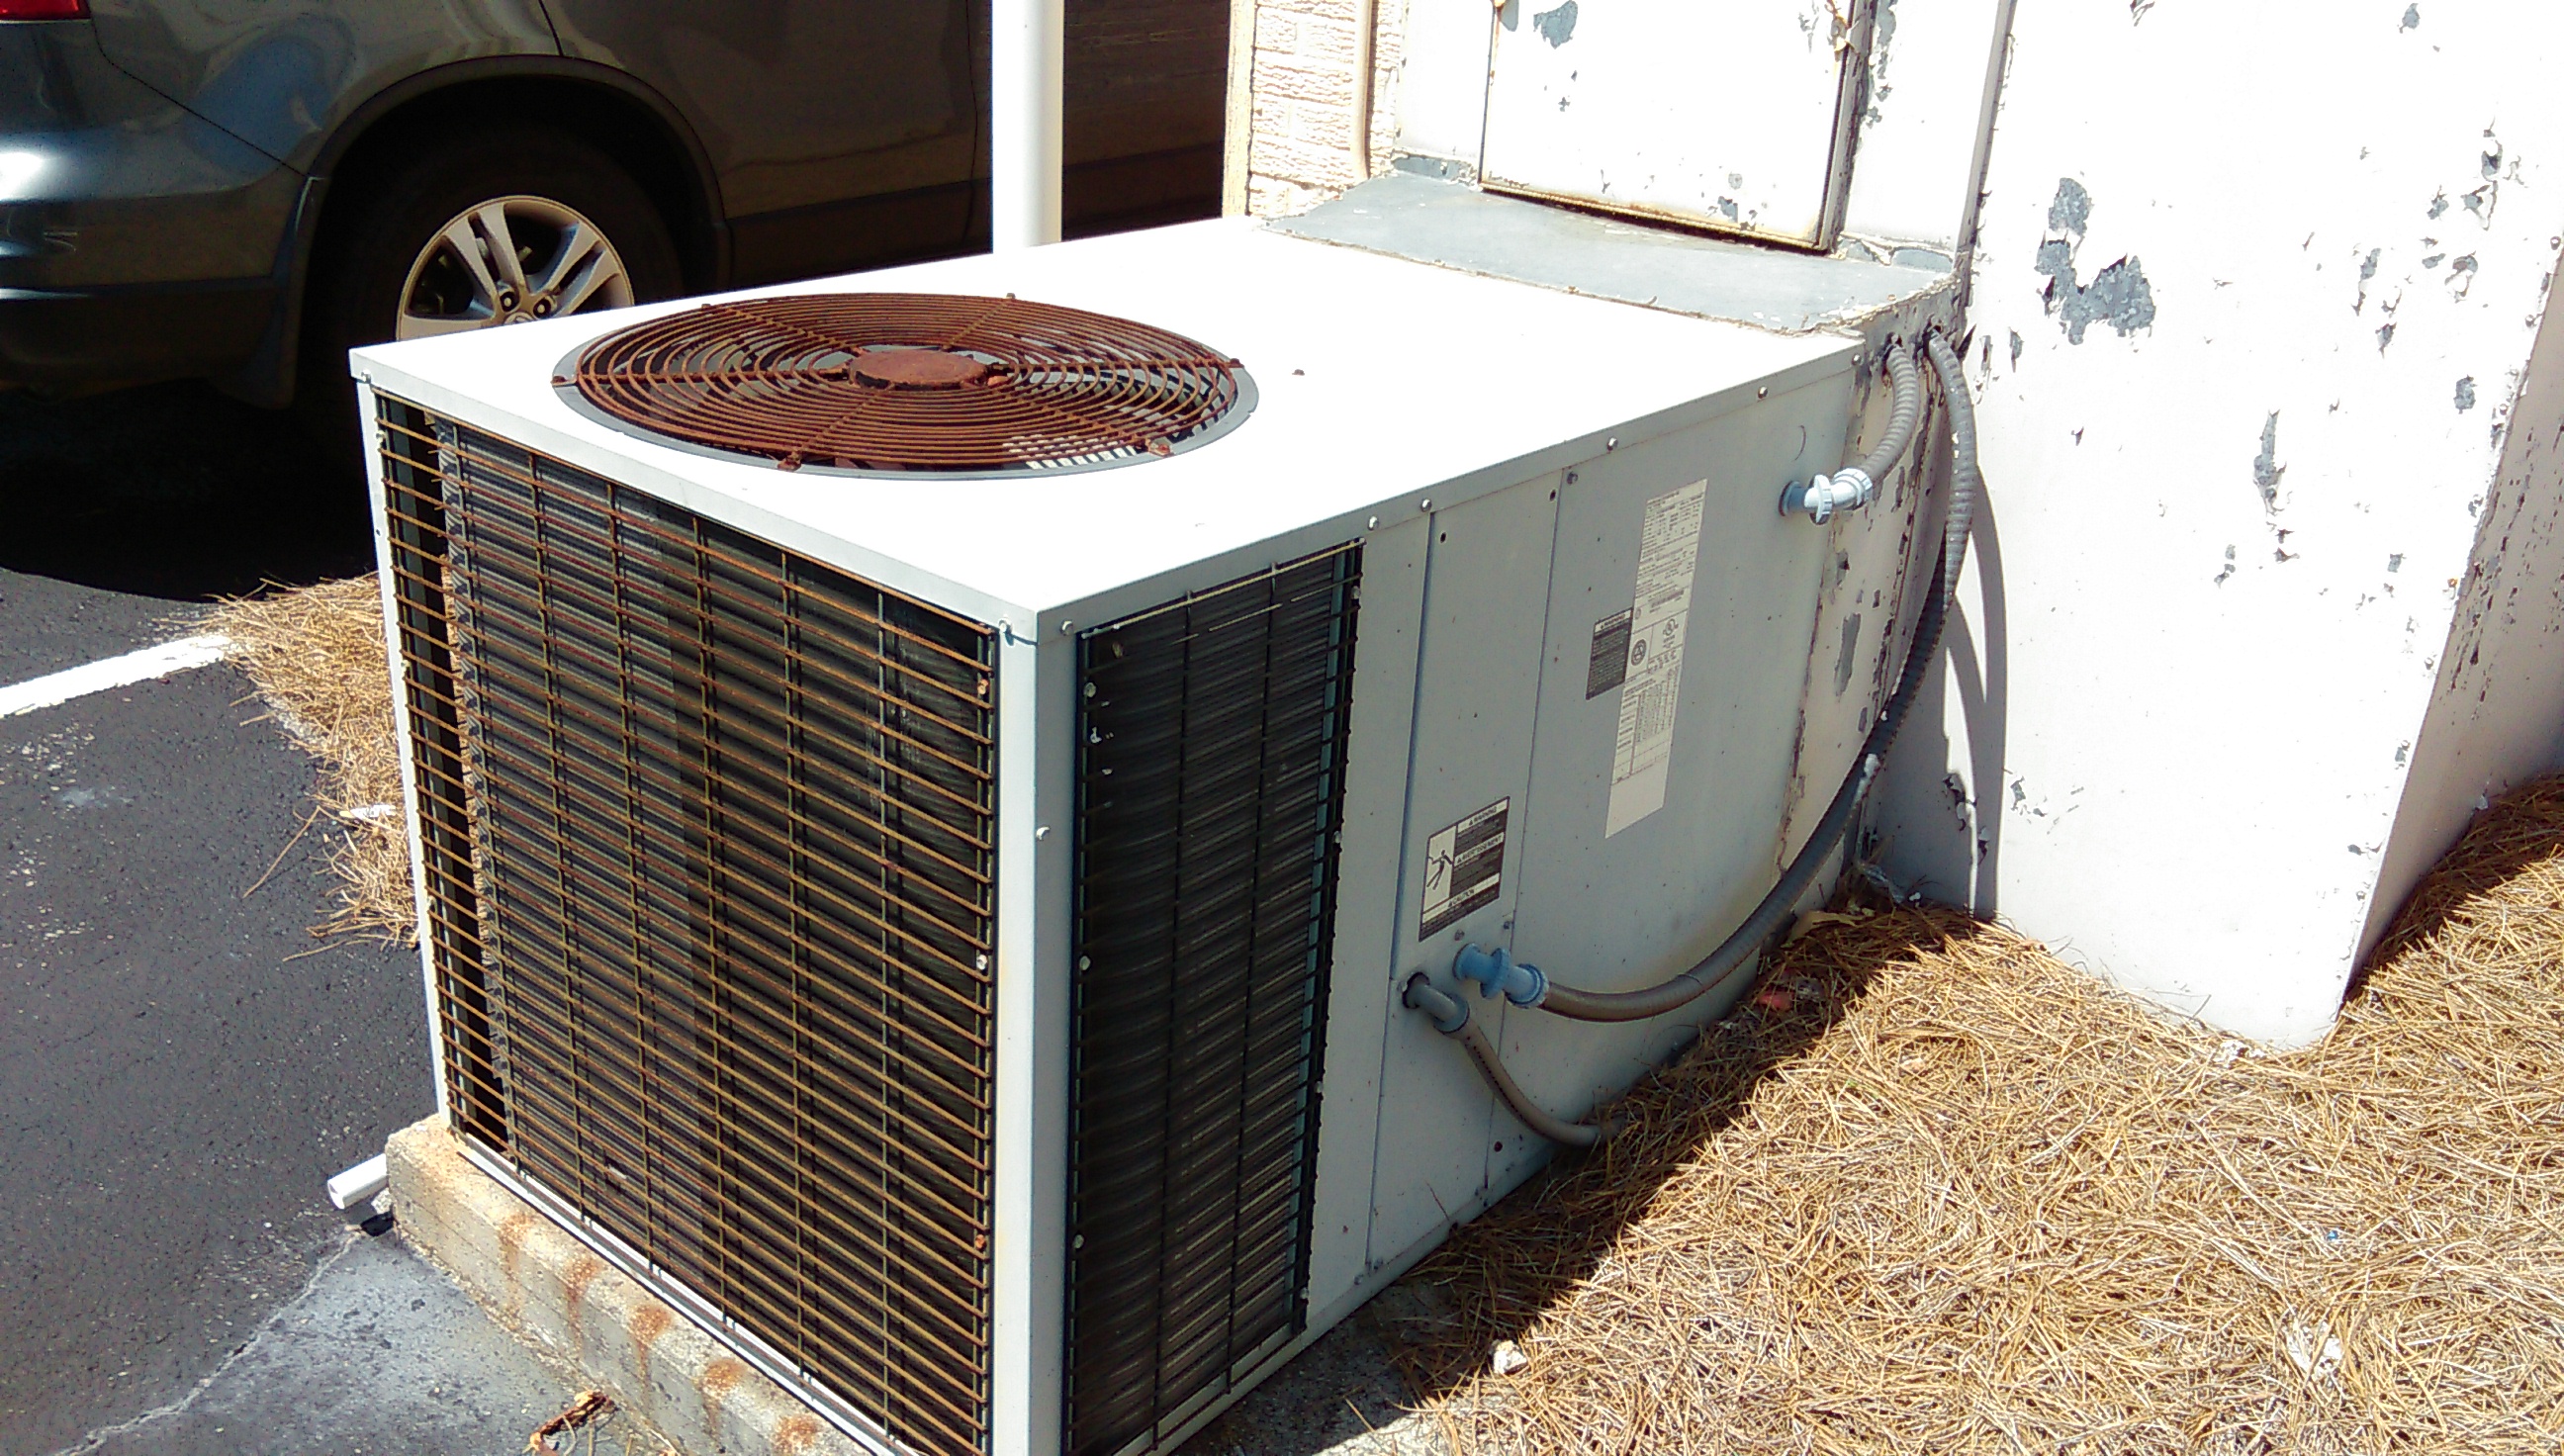
companies, technology, product